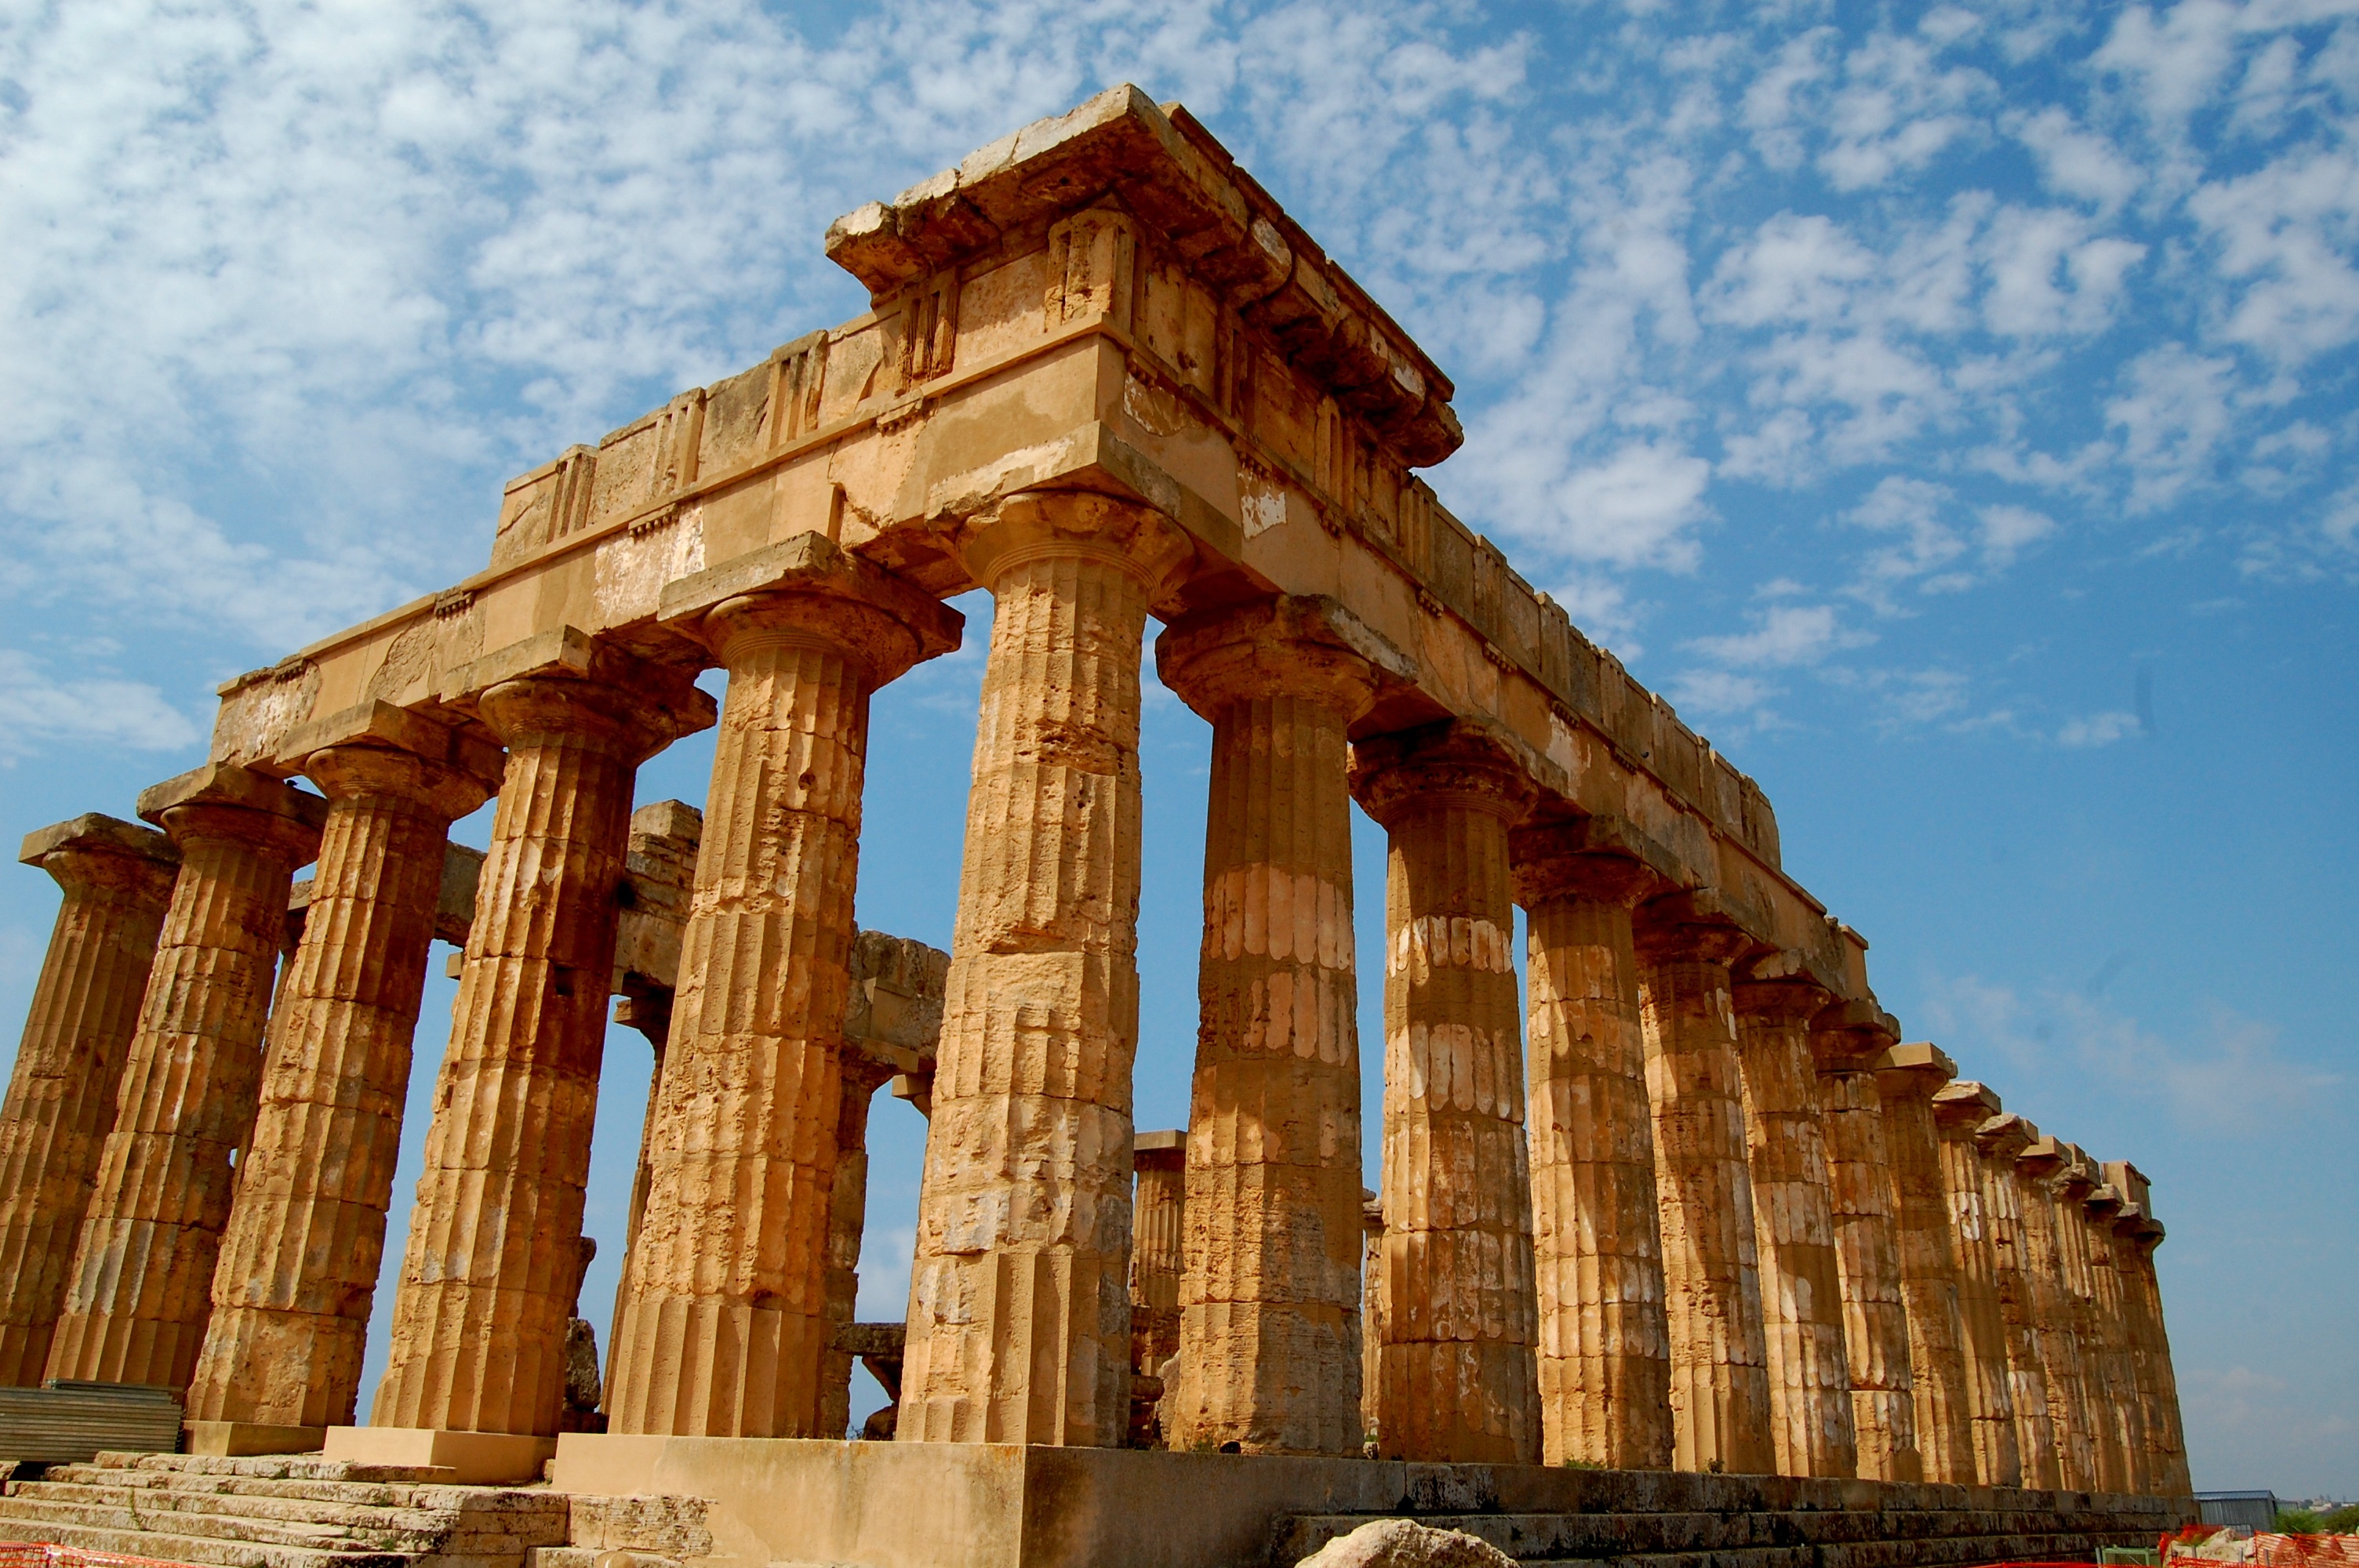
architecture, building, greek, landmark, ruin, place of worship, temple, ruins, wat, sicily, ancient times, archaeological site, unesco world heritage site, roman temple, hindu temple, historic site, ancient history, ancient roman architecture, ancient greek temple